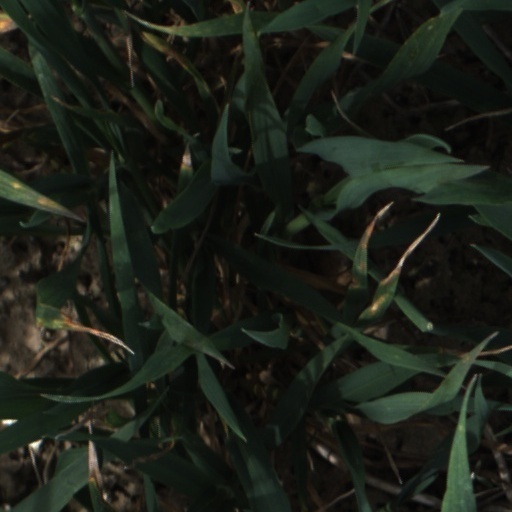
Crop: wheat